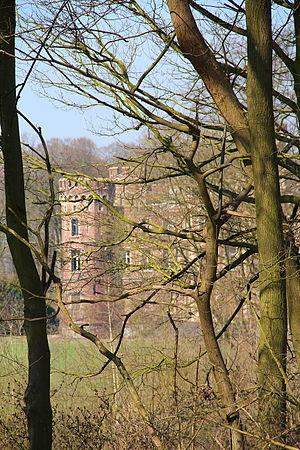
Moulbaix (Belgique), le château néo-gothique de la famille de Chasteleer (XIXe siècle).
Le château de Moulbaix est un château laissé à l'abandon depuis 2005, près du village de Moulbaix dans l'arrondissement d'Ath, en province de Hainaut. Le château pittoresque de style néo-Tudor fut conçu vers 1860 par l'architecte athois Désiré Limbourg. Incendié et restauré en 1889, le château fait partie d'un domaine de 62 hectares, dont 2 hectares de parc paysager conçus par le paysagiste Louis Fuchs.